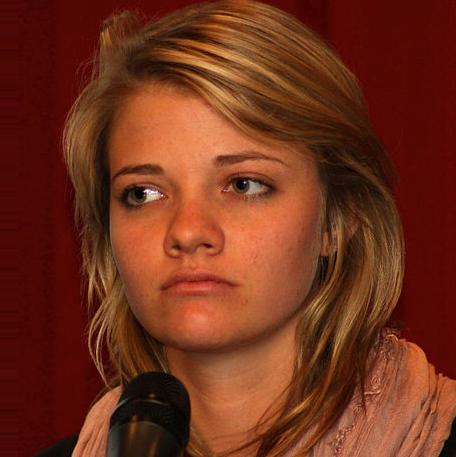
Age: 17